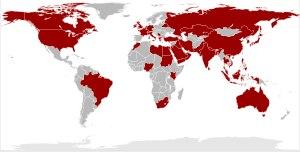
Etihad Airways est une compagnie aérienne basée à Abu Dhabi. Elle exploite des vols internationaux sur cinq continents depuis sa plate-forme de correspondance à l'aéroport international d'Abu Dhabi, et a transporté 10,3 millions de passagers en 2012. En 2013, Etihad Airways a transporté 12 millions de passagers soit une hausse de près de 16 % par rapport à l'année précédente.